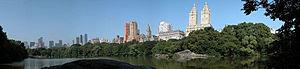
Central Park est un espace vert américain d'une superficie de 341 hectares, situé dans l'arrondissement de Manhattan à New York. Il est géré par la Central Park Conservancy qui dispose d'un budget annuel de 200 millions de dollars, et est entretenu au même titre que les autres espaces verts de la ville par le New York City Department of Parks and Recreation.